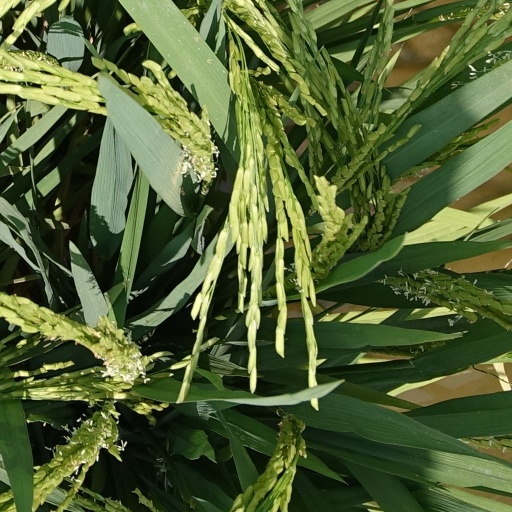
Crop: rice